Juste Chevillet

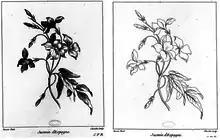
"Jasmin d'Esagne" by Juste Chevillet after Louis Tessier from the "Livre de Principes de Fleurs"

Juste Chevillet was born in 1729 in Frankfurt an der Oder.